Dasara elephants

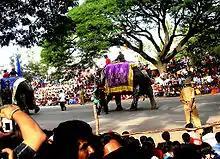
Mysore Dasara procession

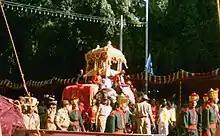
Golden Howdah atop the leading elephant during Dasara

Elephants are an integral part of the Mysore Dasara Festival. The elephants form the core of the Mysore Dasara procession on the Vijayadashami day. The lead elephant carries the Golden Howdah (Chinnada Ambari) with the Goddess Chamundeshwari in it. The Golden Howdah weighs 750 kilograms and is made of gold.